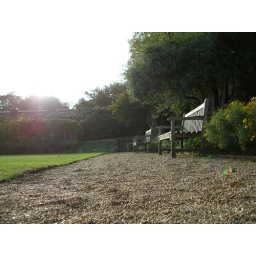
17th september 2006The kitchen garden in kenwood house